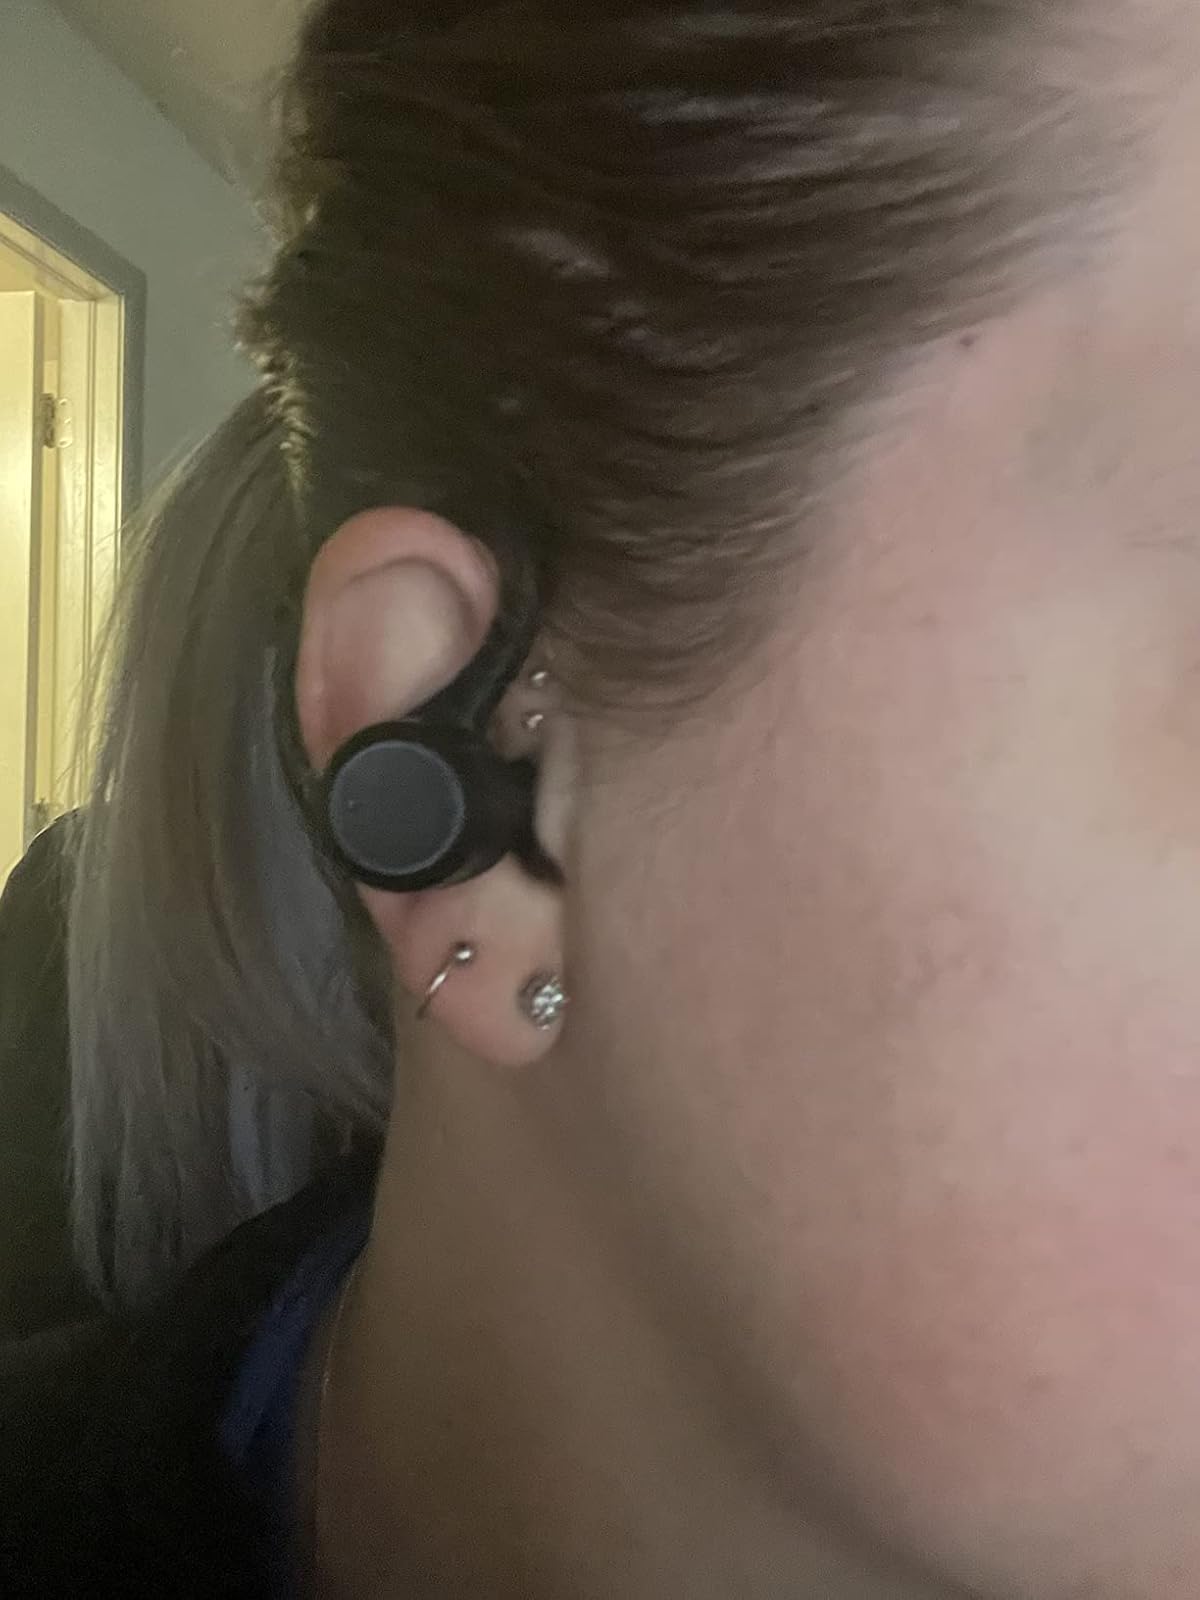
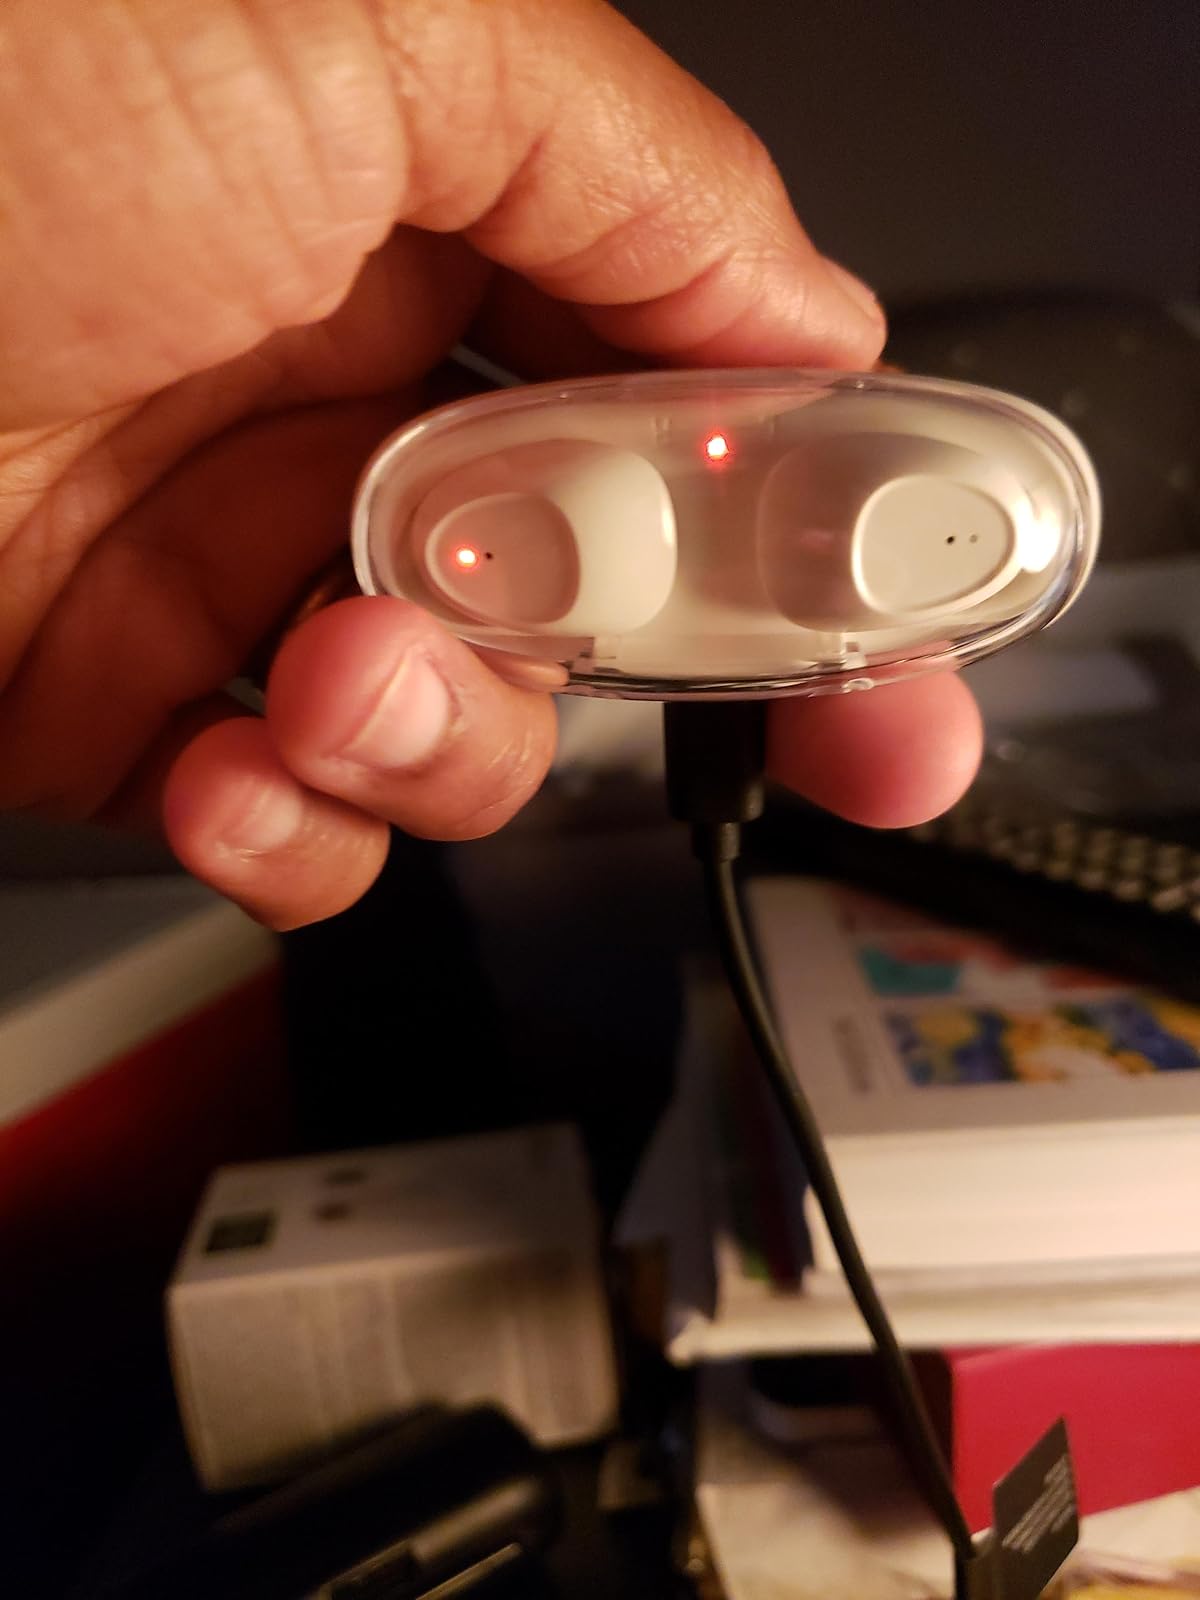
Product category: earbuds
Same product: no